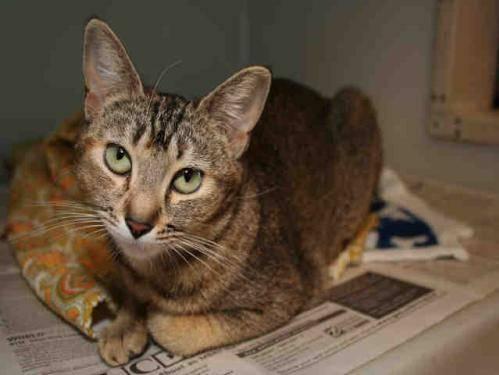
cat